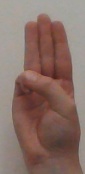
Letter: thaa